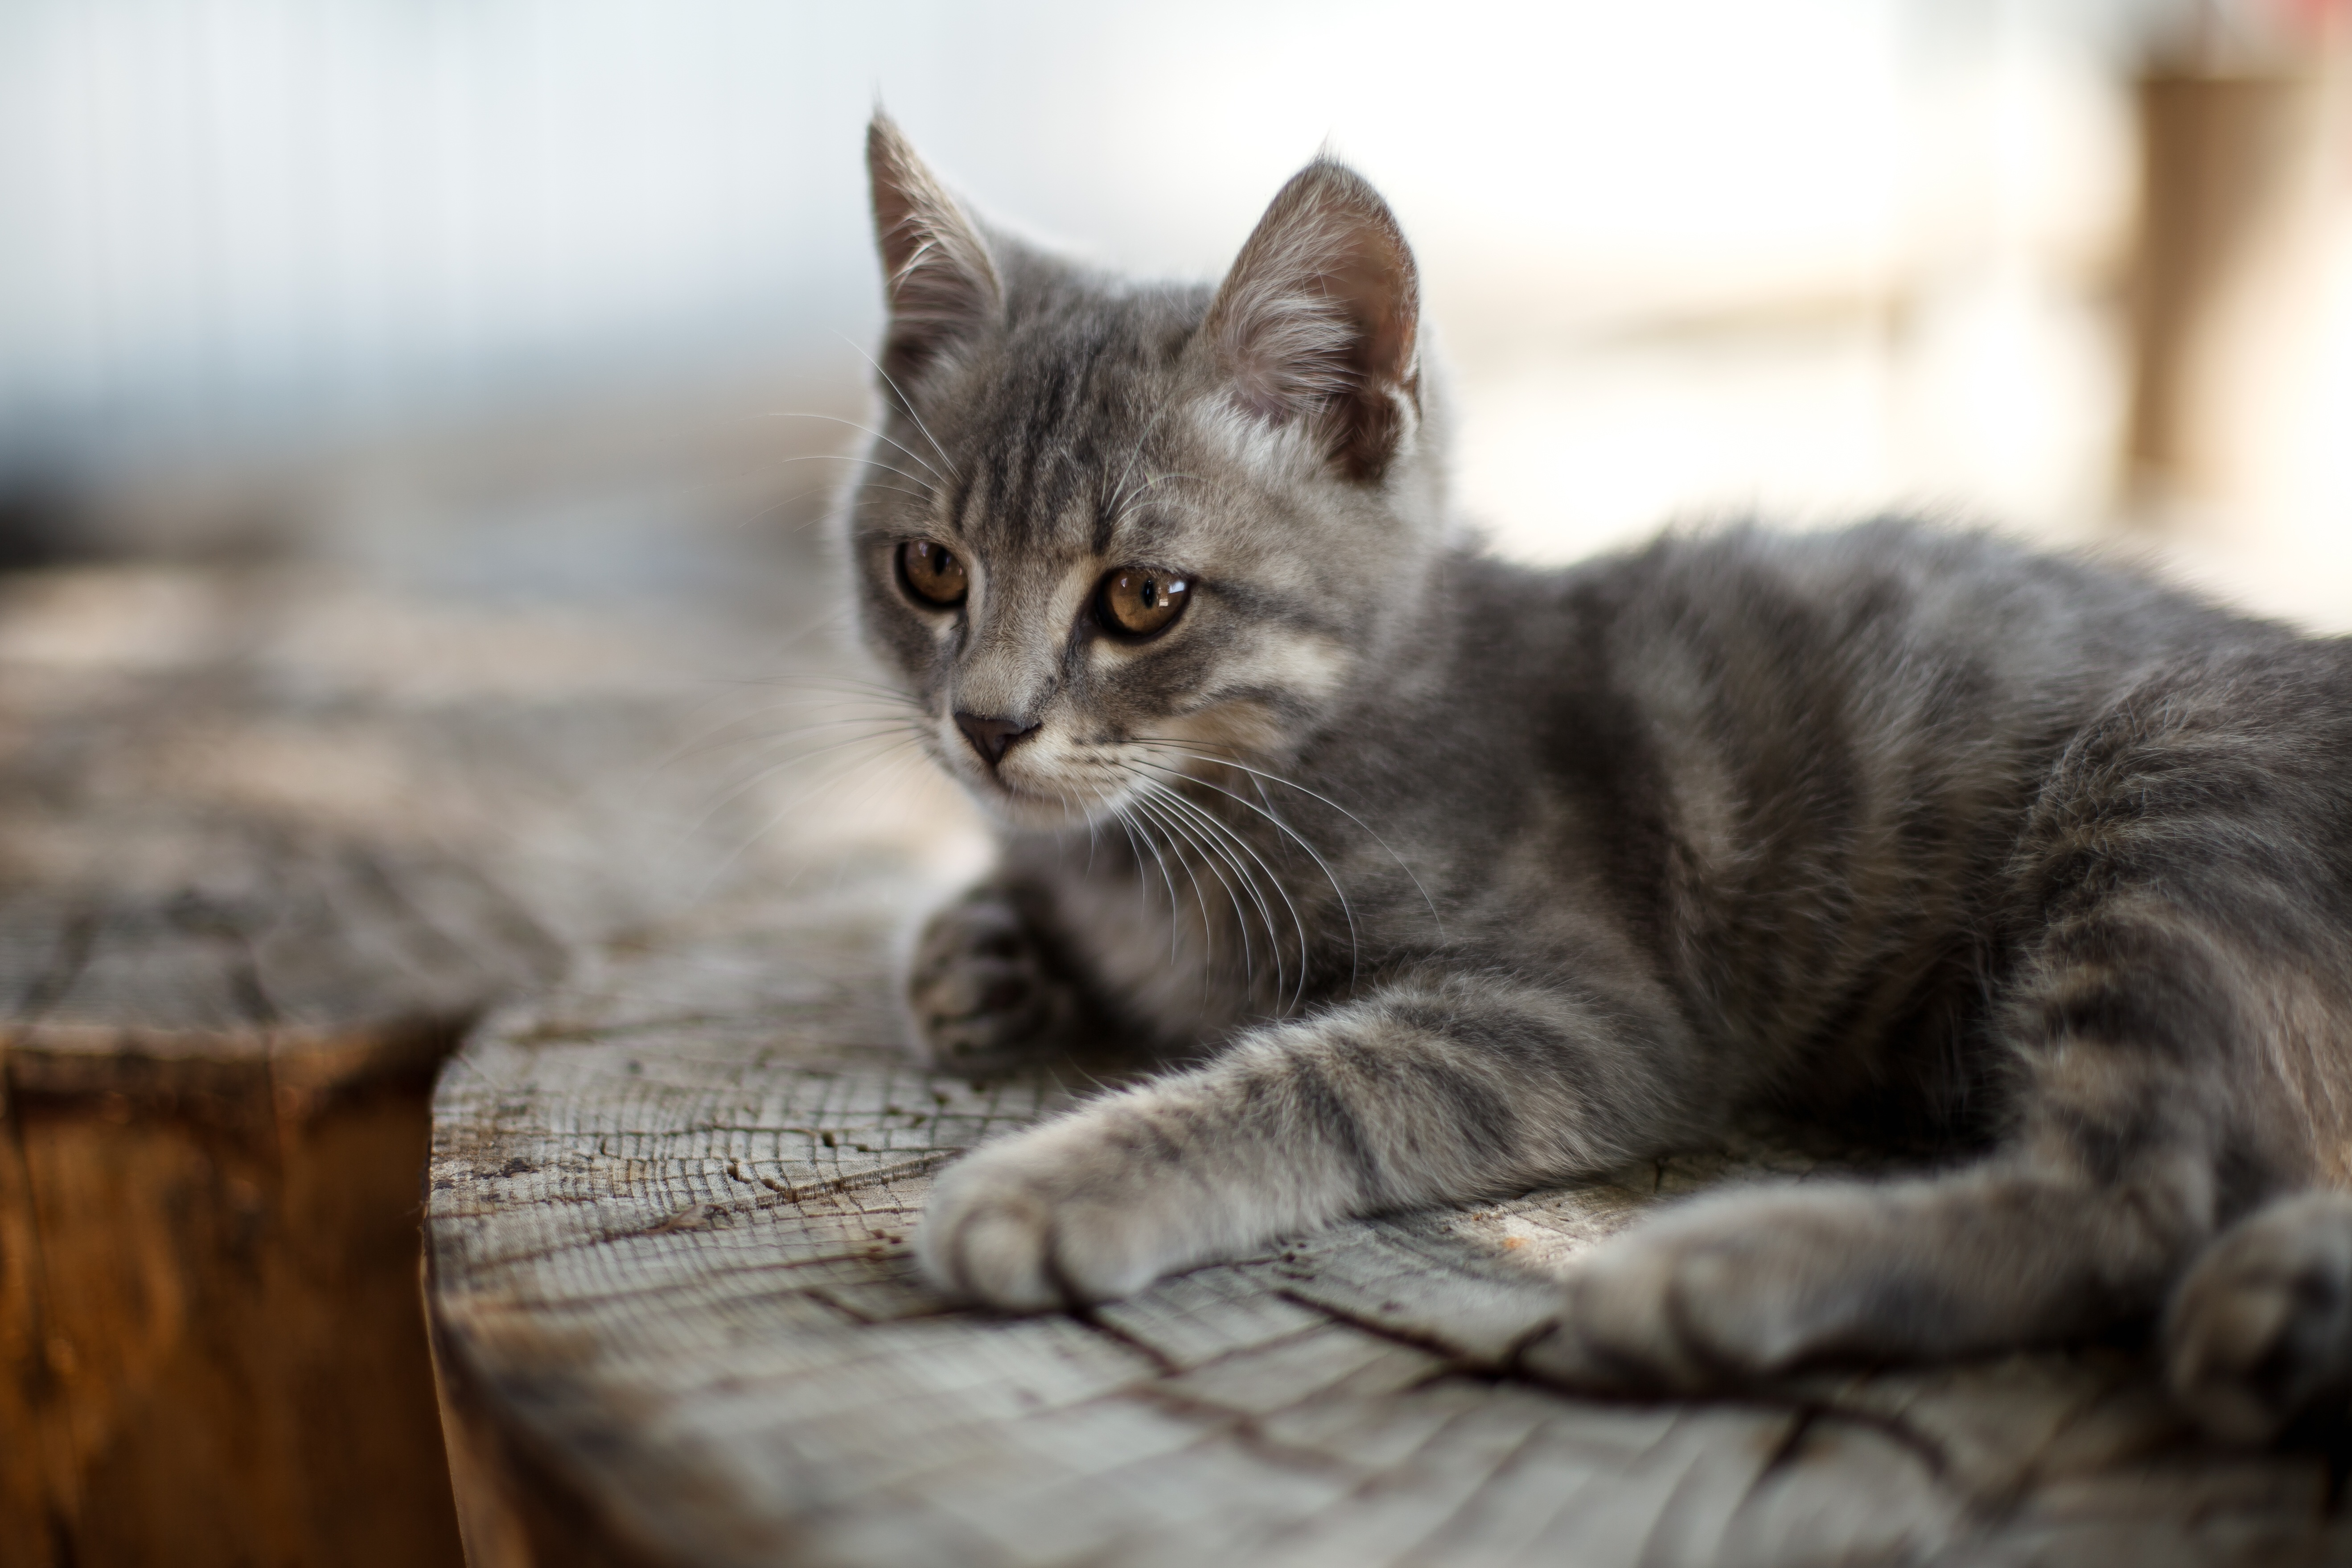
nature, home, animal, vacation, pet, kitten, cat, mammal, fauna, cats, whiskers, vertebrate, tree stump, tabby cat, european shorthair, small to medium sized cats, cat like mammal, carnivoran, domestic short haired cat, pixie bob